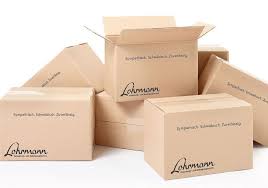
Waste category: cardboard